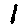
Label: 1